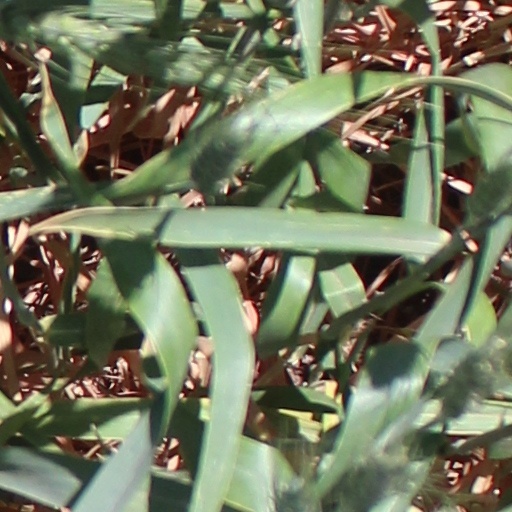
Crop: wheat